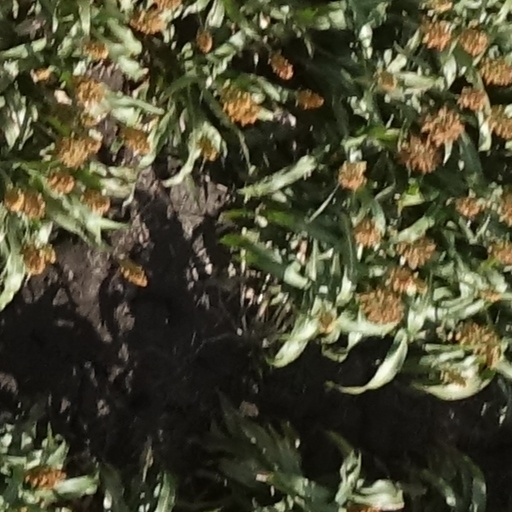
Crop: sorghum